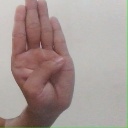
अक्षर: ब